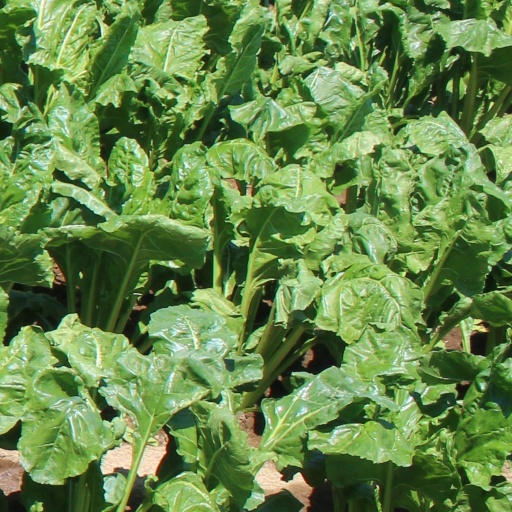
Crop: sugar beet